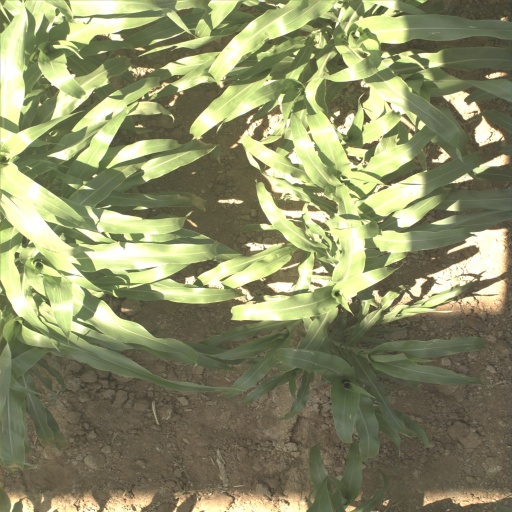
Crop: sorghum